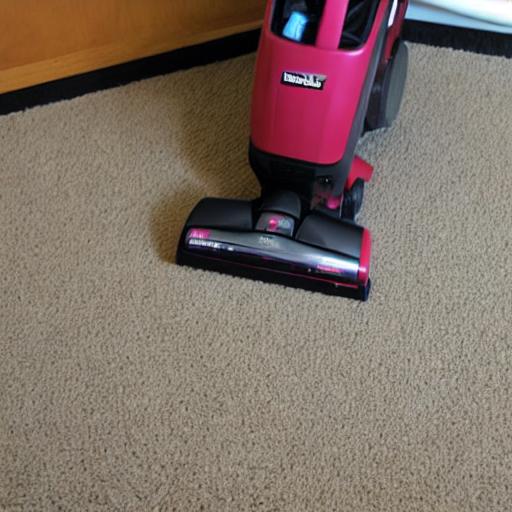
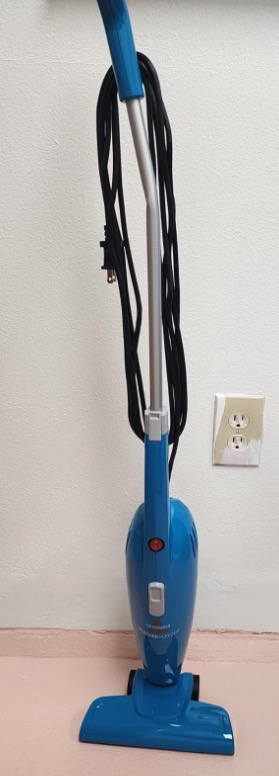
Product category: items_vacuum
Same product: no